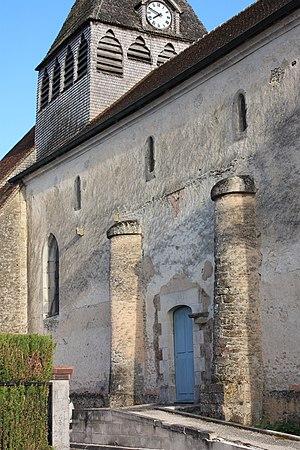
La nef romane de l'église de Chappes vue du Nord-Ouest.